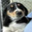
Label: dog